Proctor

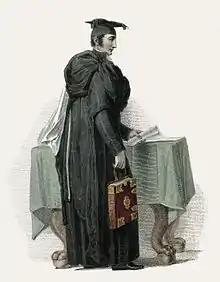
Proctor of the University of Cambridge, aquatint by John Samuel Agar after Thomas Uwins, from "History of the University of Cambridge" (1815) by William Combe

The early history of the office at Cambridge is obscure, but it seems that the Proctors have always represented the colleges in University proceedings. In the past the Proctors administered the university's finances, acted as examiners for all candidates for the degree of Bachelor of Arts, prosecuted anyone suspected of unfair trading, and had a multitude of other tasks. At present their functions are twofold: (1) taking part in all university ceremonials, and (2) enforcing discipline in the case of members of the university who are "in statu pupillari" (undergraduates, Bachelors of Arts and Bachelors of Laws).